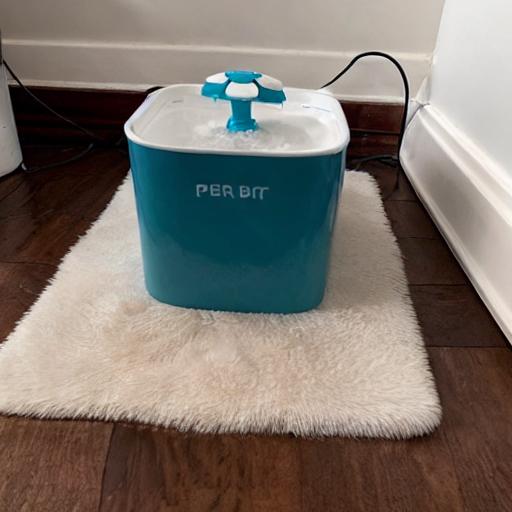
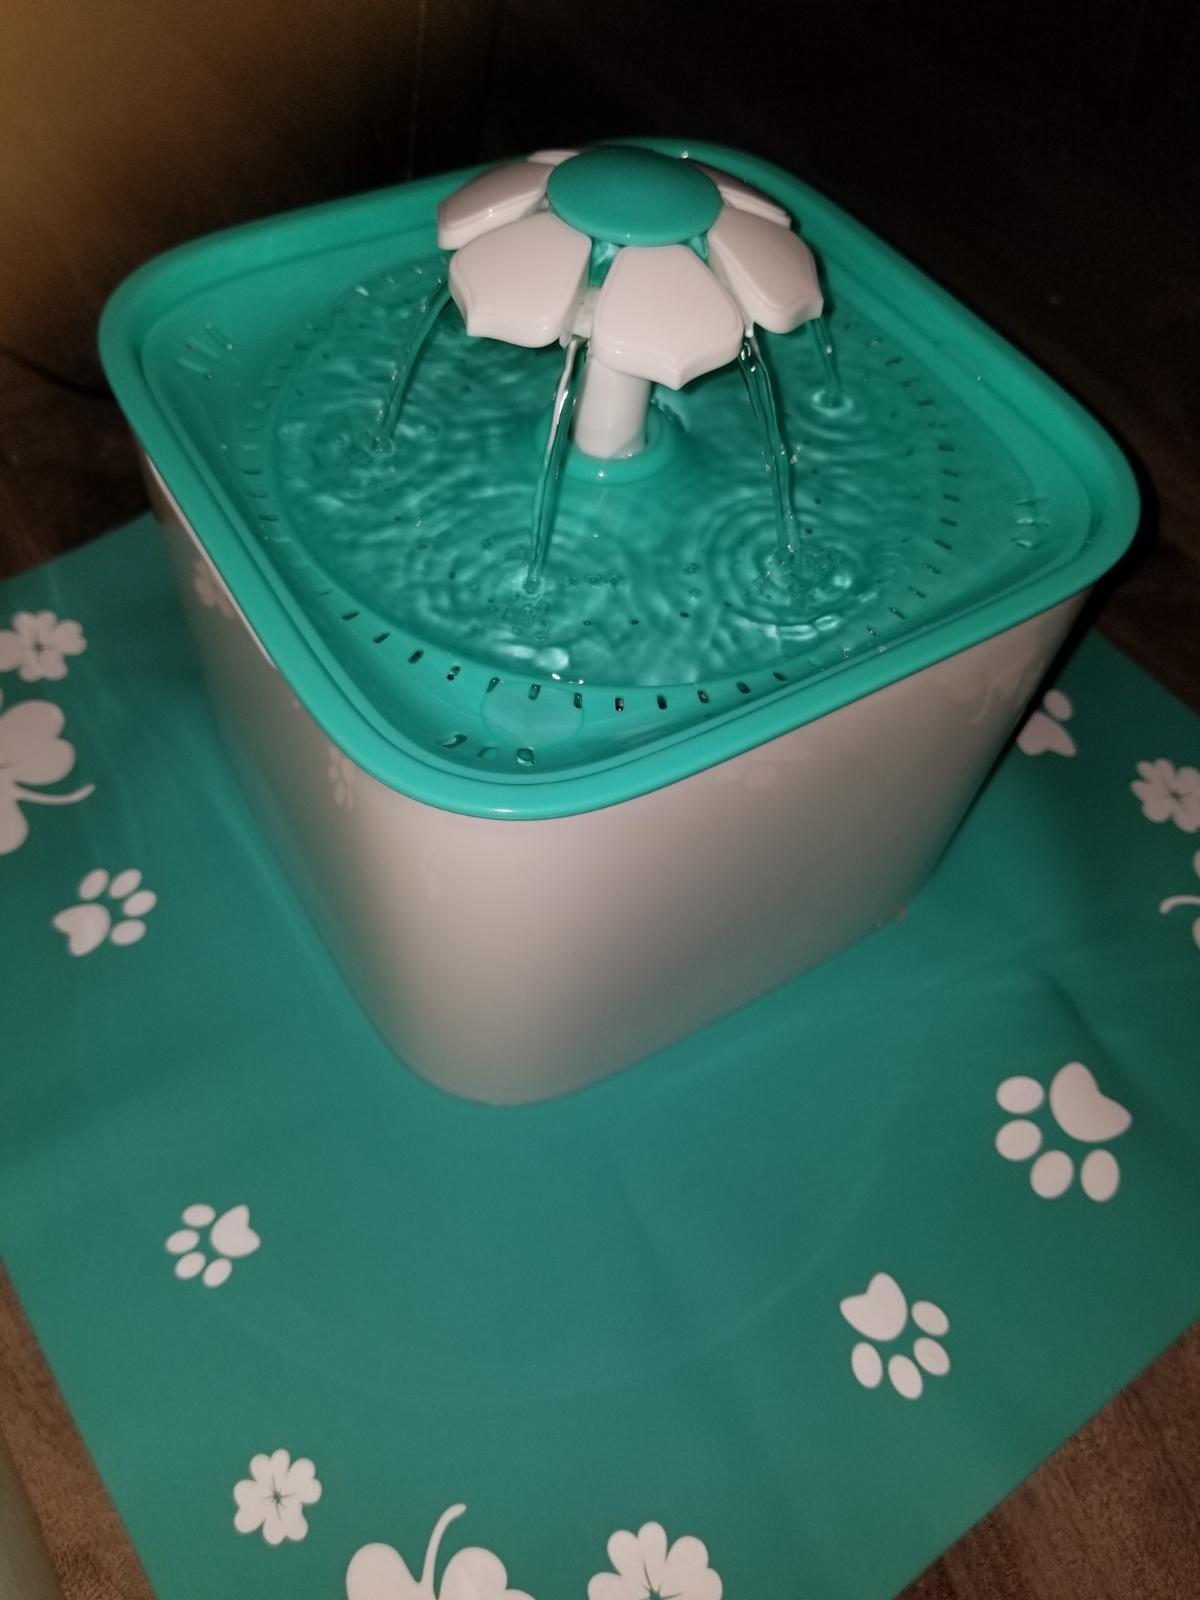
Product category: items_bowl
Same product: no